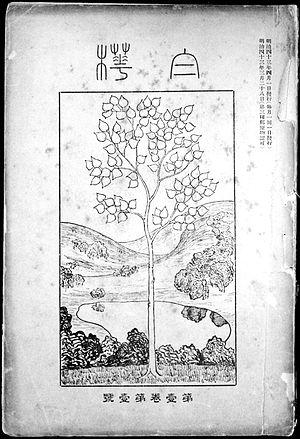
Shirakaba, est le nom d'une revue littéraire japonaise publiée à Tokyo du mois d'avril 1910 jusqu'en 1923. Shirakaba est un dōjinshi, animé par un groupe d'écrivains et d'artistes qui prend plus tard le nom de Shirakaba-ha.